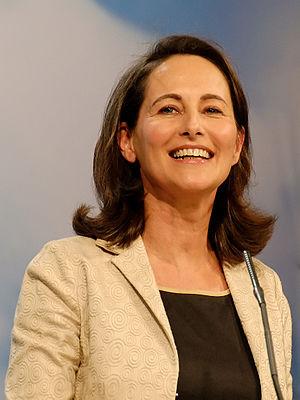
Ségolène Royal à une réunion publique organisée par le Parti socialiste français le 6 février 2007, Halle Carpentier à Paris.